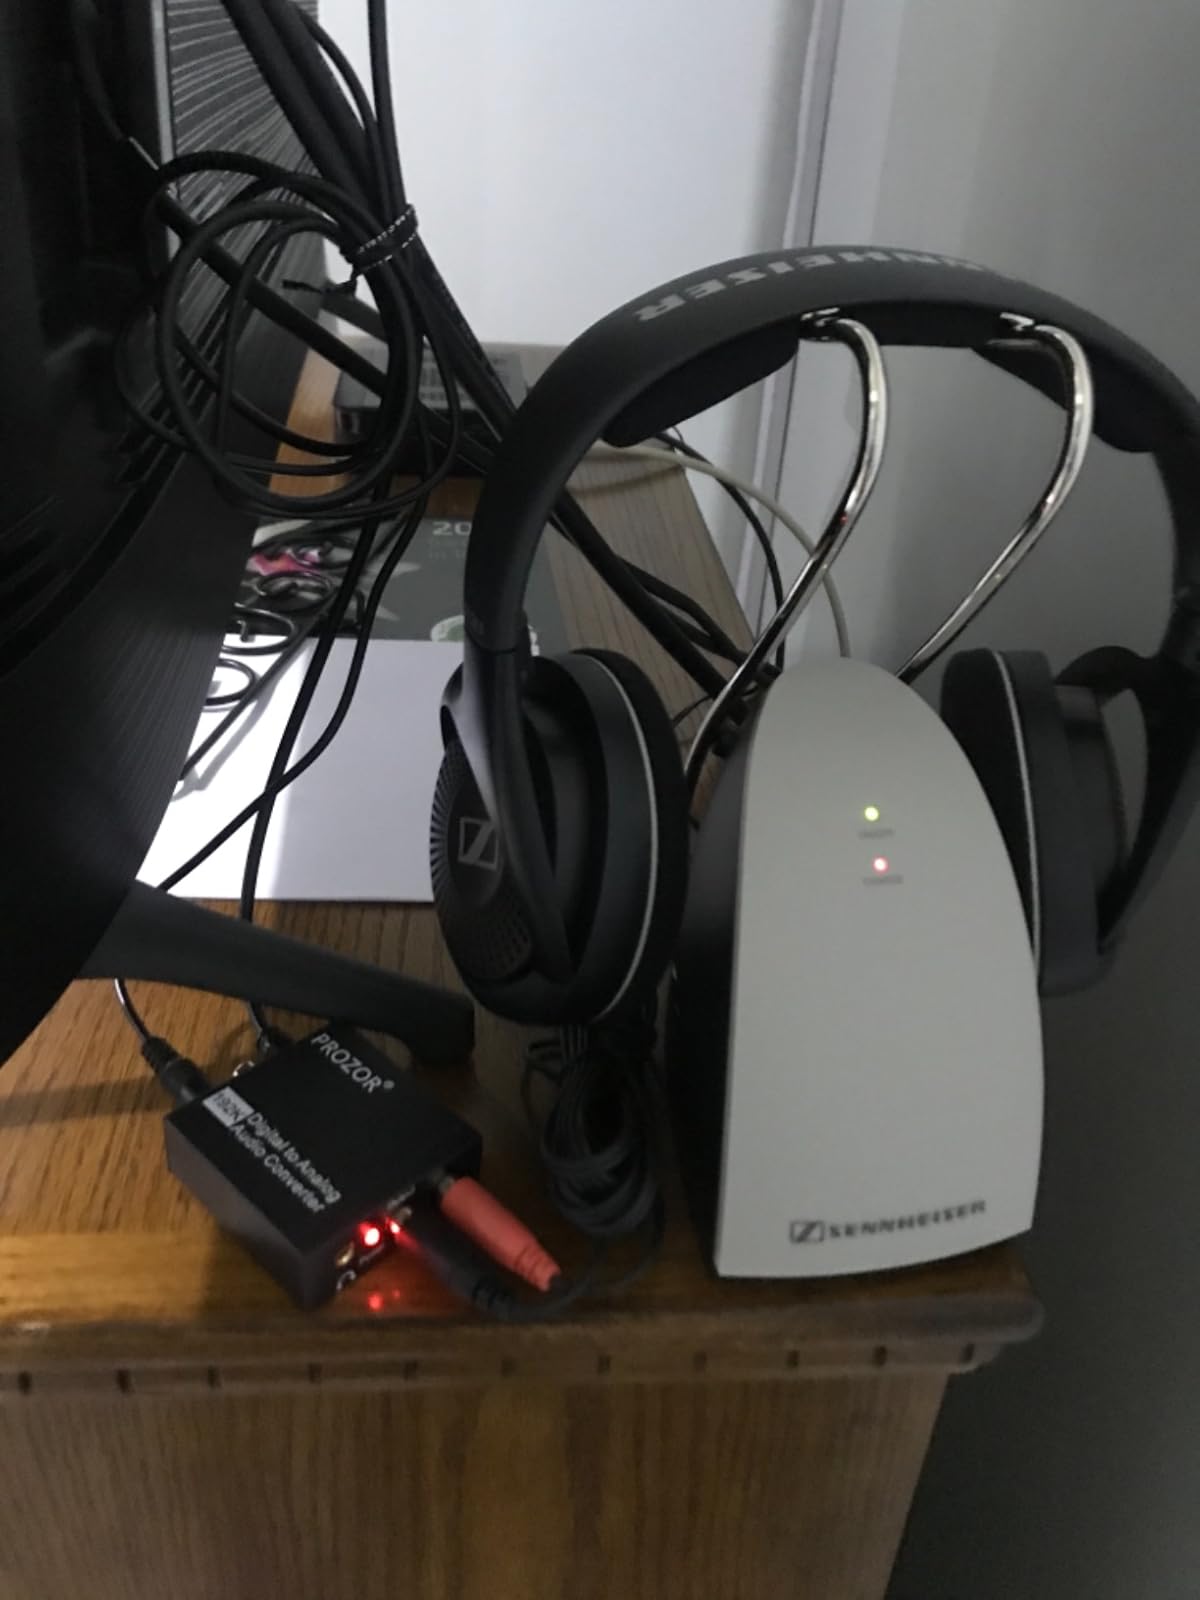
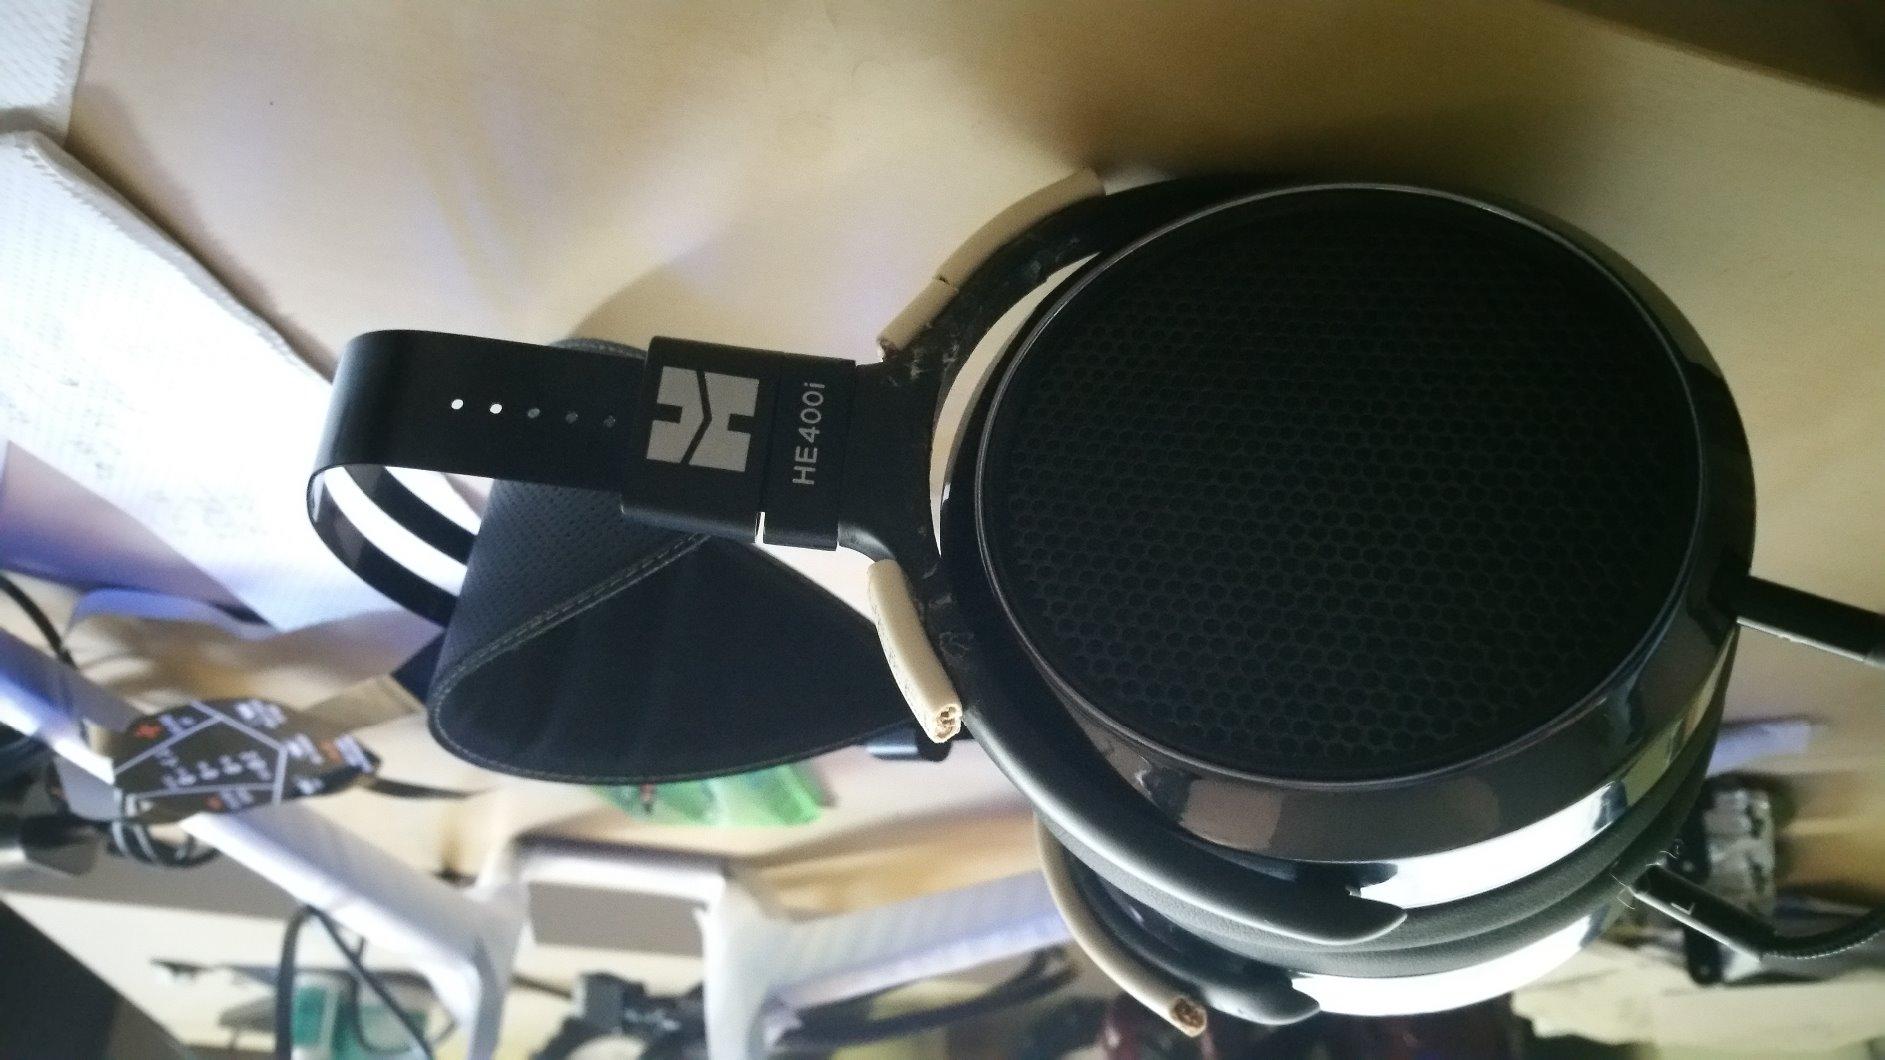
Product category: headphones
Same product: no